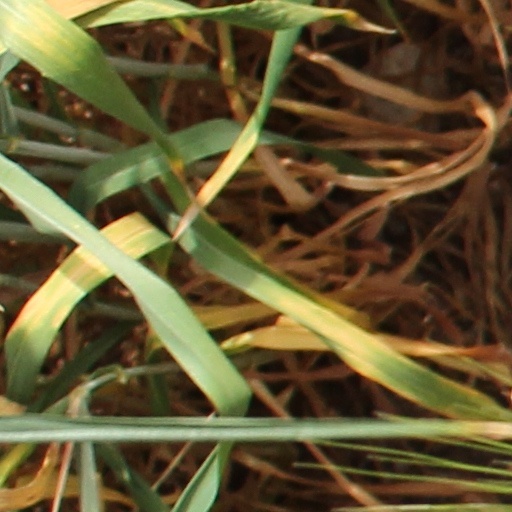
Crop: wheat